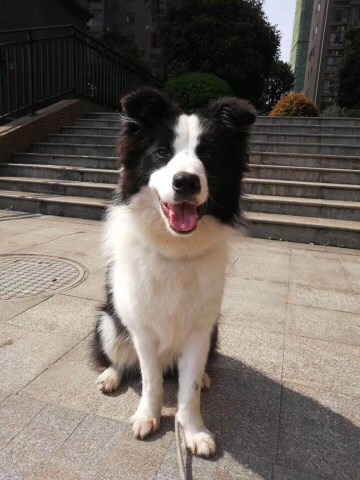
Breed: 2594-n000109-Border_collie